Dyar site

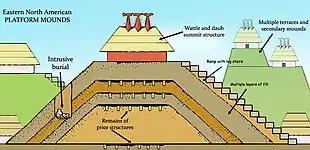
Diagram showing mound construction sequence

Platform mounds are built up in a series of stages that can span generations. The Dyar mound itself began during the Stillhouse Phase with a large civic structure with a sand floor and built with single set post construction. Over this a layer of thick blue-black clay was added. On top of this was added a layer of grey clay loam and on which another structure was added. Stillhouse Phase Etowah Complicated stamped pottery sherds were found at this layer. Stage II begins with another layer of grey clay loam added. Stages III, IV, V, and VI are in sequence of dark and then white clay, red and grey clay, of grey and tan clay, and of dark grey and reddish tan clay, each stage with its own structure. Stage VII consists of of grey and orange and of yellow clay. A step up on the western side of the summit indicates that this stage was the first to have multiple levels and multiple structures, possibly two large structures on the western side and a smaller one on the eastern side which was found to have had a burned floor. Stage VIII was a layer of brown clay to thick. The eastern side at this stage is lower than the western side and covered by a layer of construction debris thought to have come from the razing of an old structure on the western side. Stage IX is of brown and grey clay with the multiple levels continuing. Pottery sherds from this layer are thought to date from the Duvall Phase. Stage X is a thin layer of light grey clay followed by Stage XI which is another thick layer of gray and tan clay. Stage XI is thought to date from the Ironhorse Phase. All stages above this date to the Ironhorse and Dyar Phases. Stage XII is a layer of yellow and grey clay. The structure at the western side has a semi-subterranean floor cut into its surface, the first seen on the mound. At this stage the difference between the eastern and western levels is to . Stage XIII was a layer of yellow-orange and grey clay. The eastern level has a to cap of yellow clay. This stage and Stage XIV, an indeterminate layer of gray sandy clay, were not found to have structures. It is not known if they did not have structures at this time or if the evidence for these structures or subsequent layers has been lost.